Bigelow-Ben Lomond Hotel

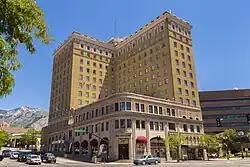
Ben Lomond Suites Historic Hotel

The Bigelow Hotel is a historic hotel located at 2510 Washington Blvd. in Ogden, Utah, United States. Opened in 1927, it was known from 1933-2017 as the Ben Lomond Hotel. It was added to the National Register of Historic Places in 1990. It is notable for its Italian Renaissance Revival architectural significance and as the setting of historical events. The hotel was a member of Choice Hotels' Ascend Collection. In 2019 it was converted to The Bigelow Apartments.